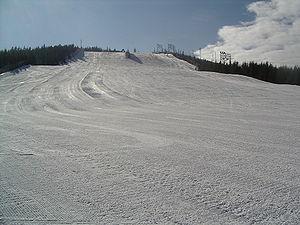
Une dameuse est un véhicule sur chenilles spécialement conçu pour améliorer la qualité de la neige pour la pratique des principaux sports de glisse d'hiver, tels que le ski ou le snowboard. Elle est utilisée dans les domaines skiables sur les pistes de ski ou de motoneiges. Il s'agit d'une version spécialisée d'autoneige.